London and Greenwich Railway

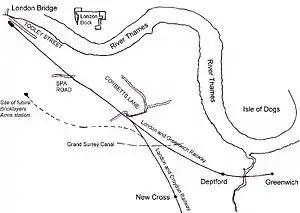
Railways in South-east London in 1840

The first act of Parliament, the (3 & 4 Will. 4. c. xlvi) was obtained for a line from Tooley Street (now London Bridge) to London Street, Greenwich.